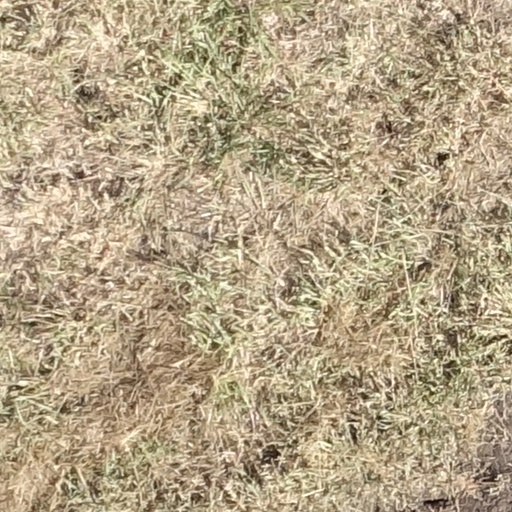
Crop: sorghum